Slug flow

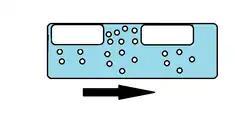
An image depicting slug flow, where gas bubbles in a liquid 'slug' push along a larger gas bubble.

In fluid mechanics, slug flow in liquid–gas two-phase flow is a type of flow pattern. Lighter, faster moving "continuous" fluid which contains gas bubbles - pushes along a "disperse" gas bubble. Pressure oscillations within piping can be caused by slug flow. The word slug usually refers to the heavier, slower moving fluid, but can also be used to refer to the bubbles of the lighter fluid.